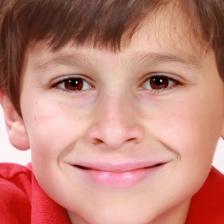
Label: faces